Mike Stone (musician)

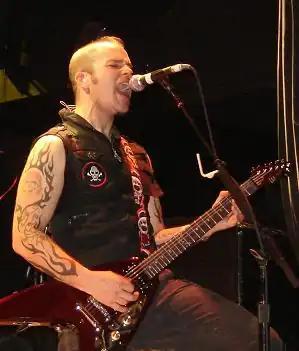
Mike Stone performing with Queensrÿche, December 2, 2006.

Mike Stone (born November 30, 1969) is an American guitarist, best known for his involvement in the progressive metal band Queensrÿche. He joined Queensrÿche for their 2003 Tribe tour, and made his first appearance on the 2003 album "Tribe", with writing credits for the song "Losing Myself". He parted ways with the band in 2008, but rejoined initially in 2018 as a touring substitute for then guitarist Parker Lundgren, and full-time in 2021. Stone was the guitarist for the rock band Speed-X, and currently the guitarist and backup vocalist of the alternative punk rock band, The Stick People.